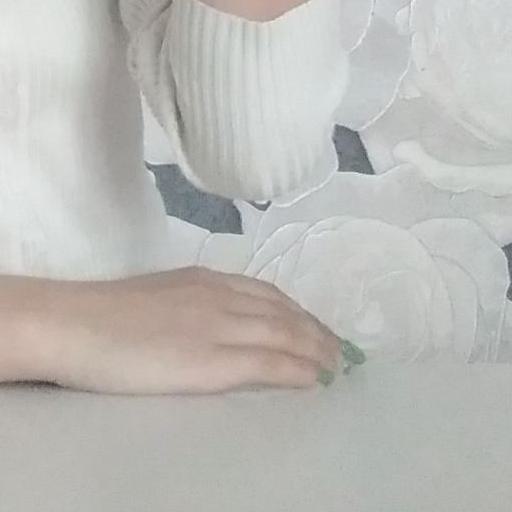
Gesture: no_gesture